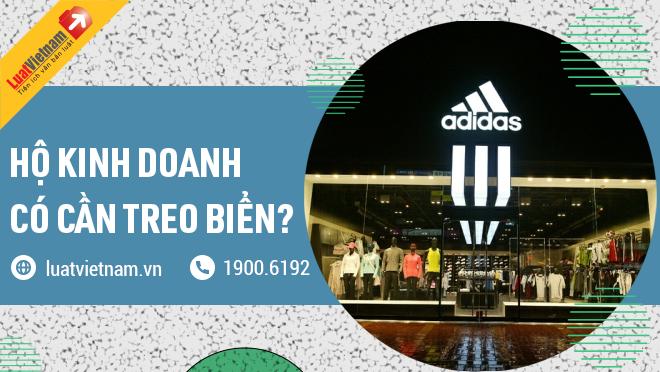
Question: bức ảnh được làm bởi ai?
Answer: luatvietnam